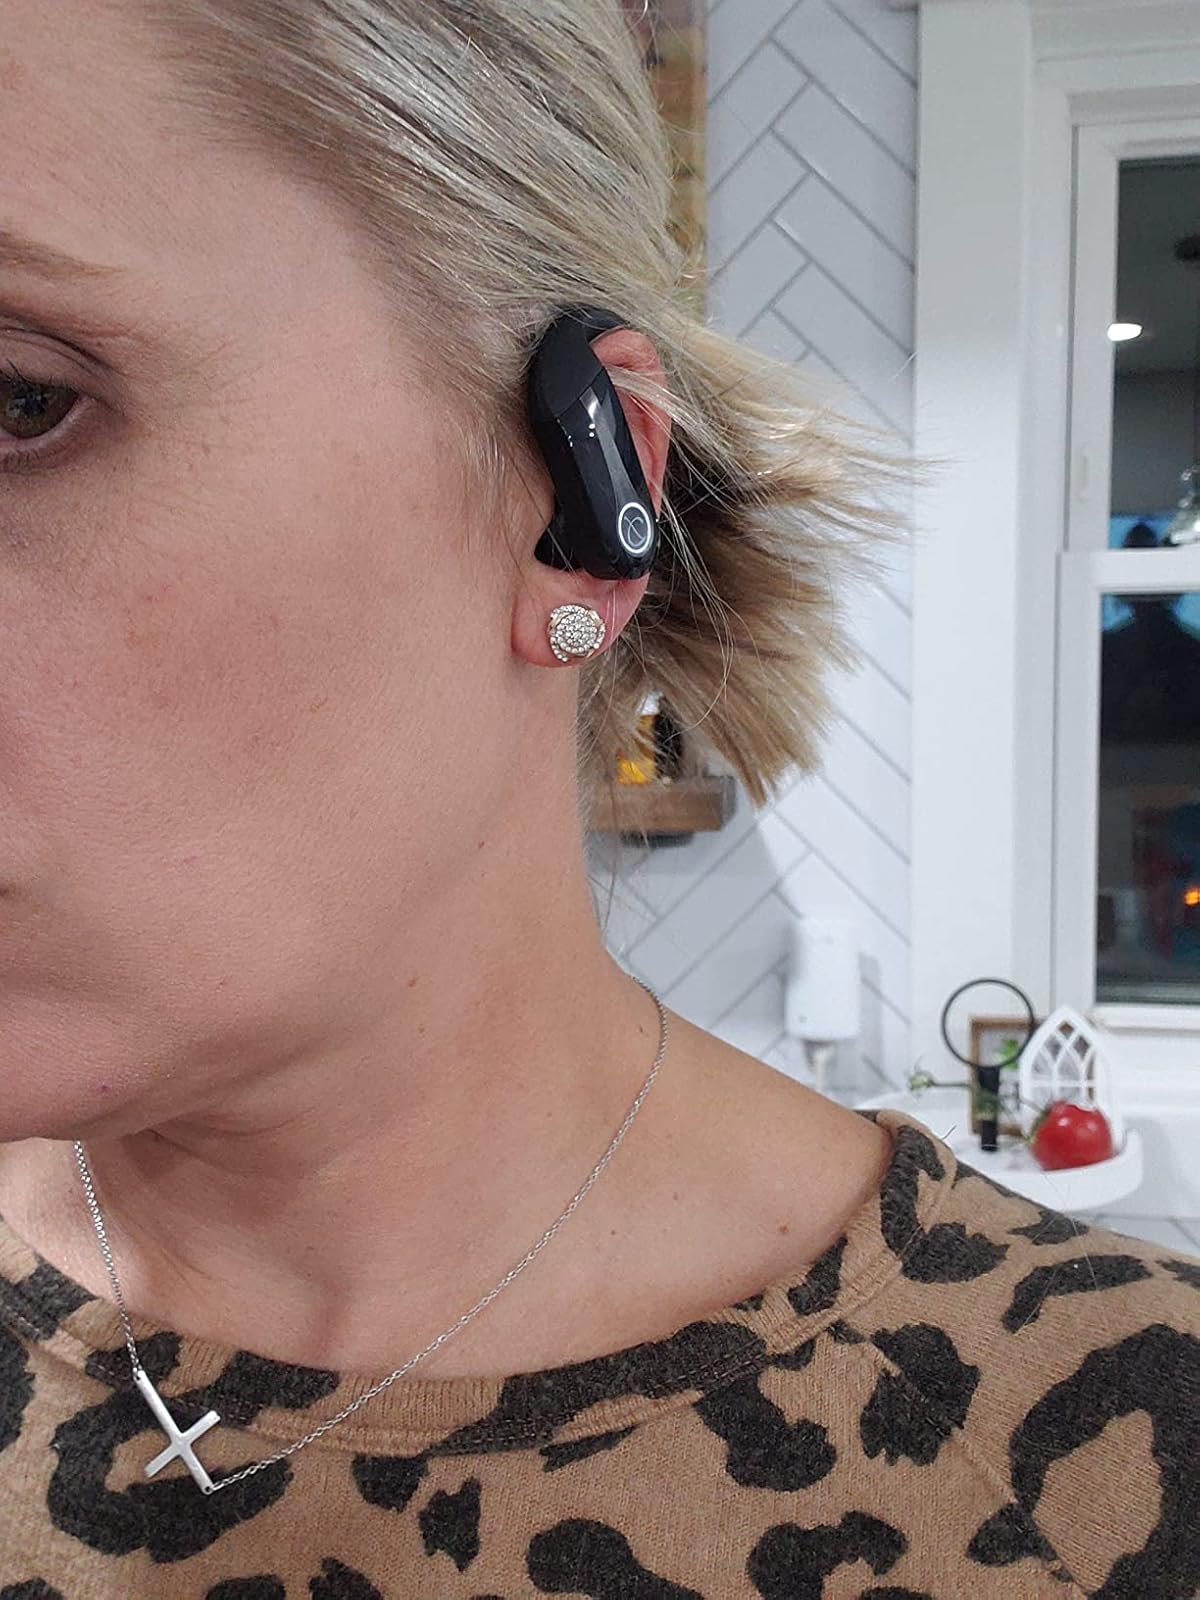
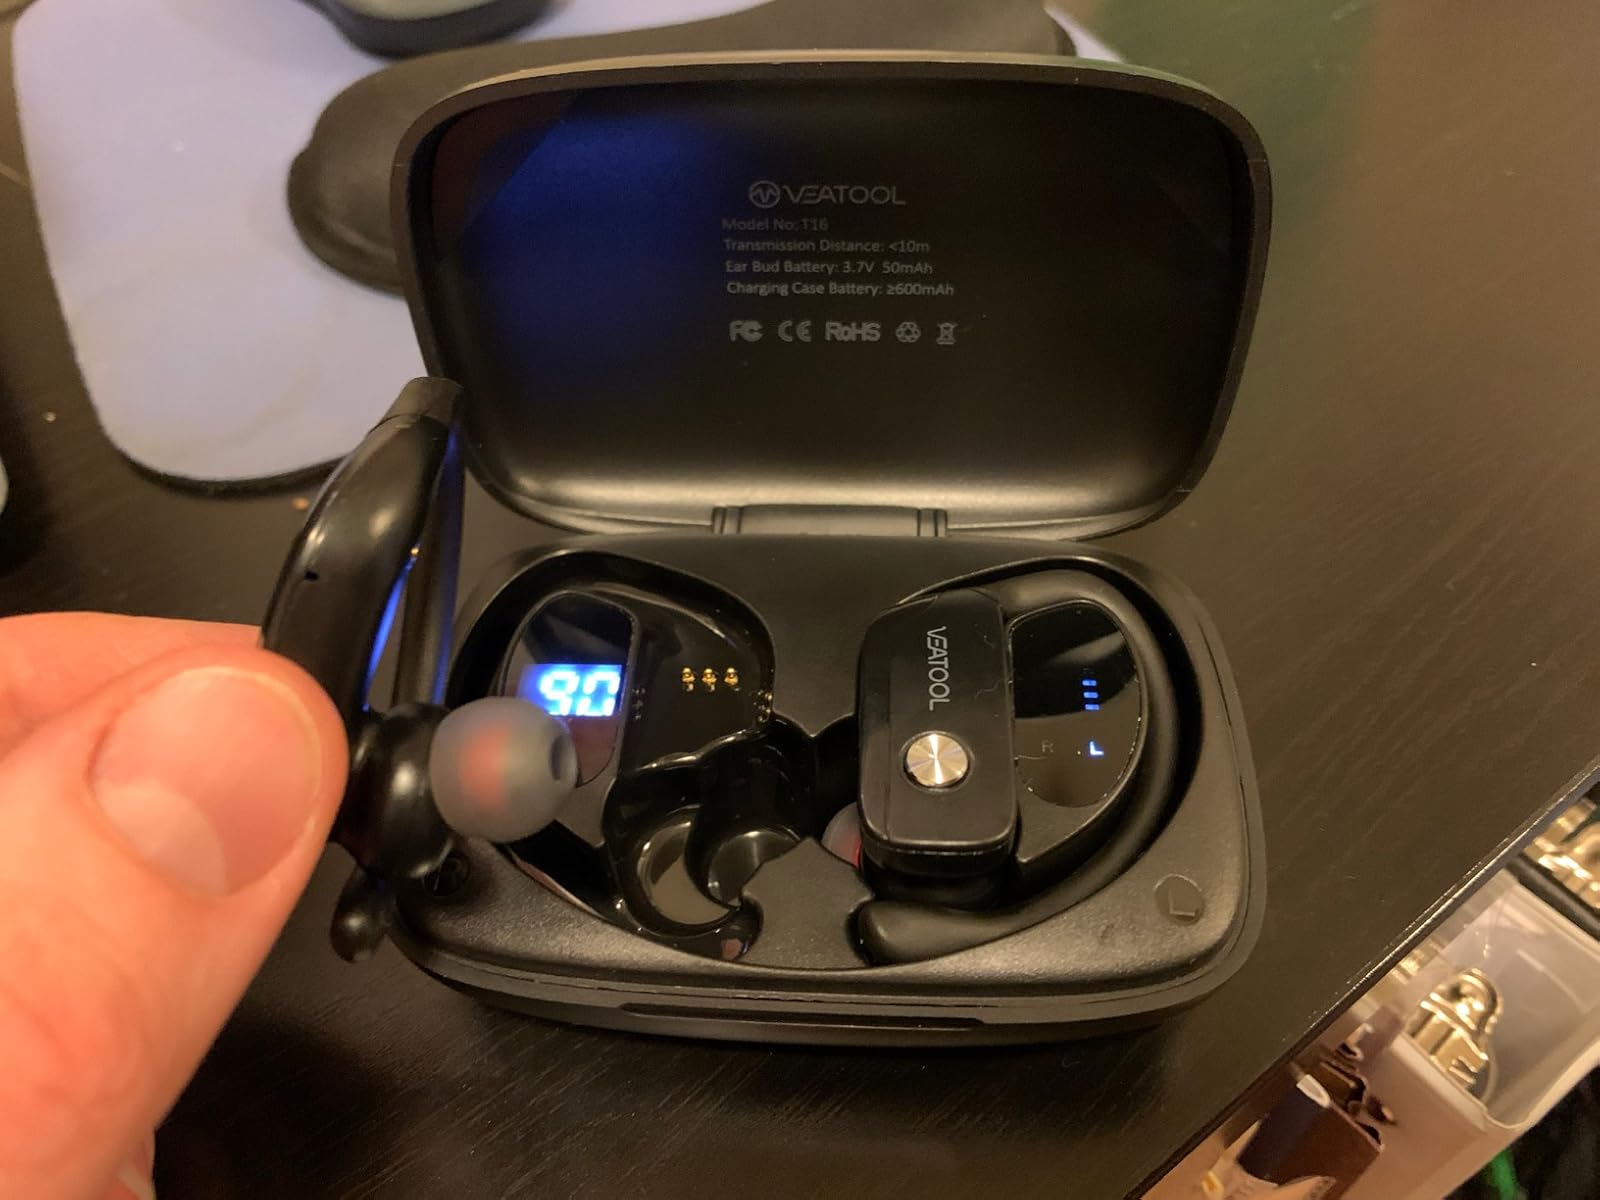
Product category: earbuds
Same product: no